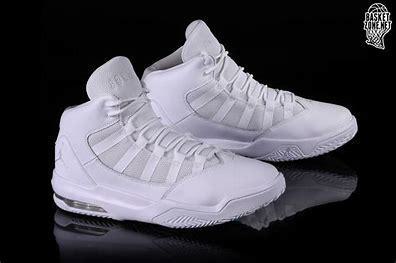
Brand: Jordan
Model: Max Aura 4